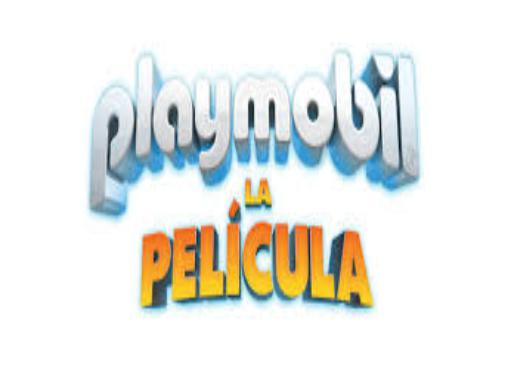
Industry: Leisure